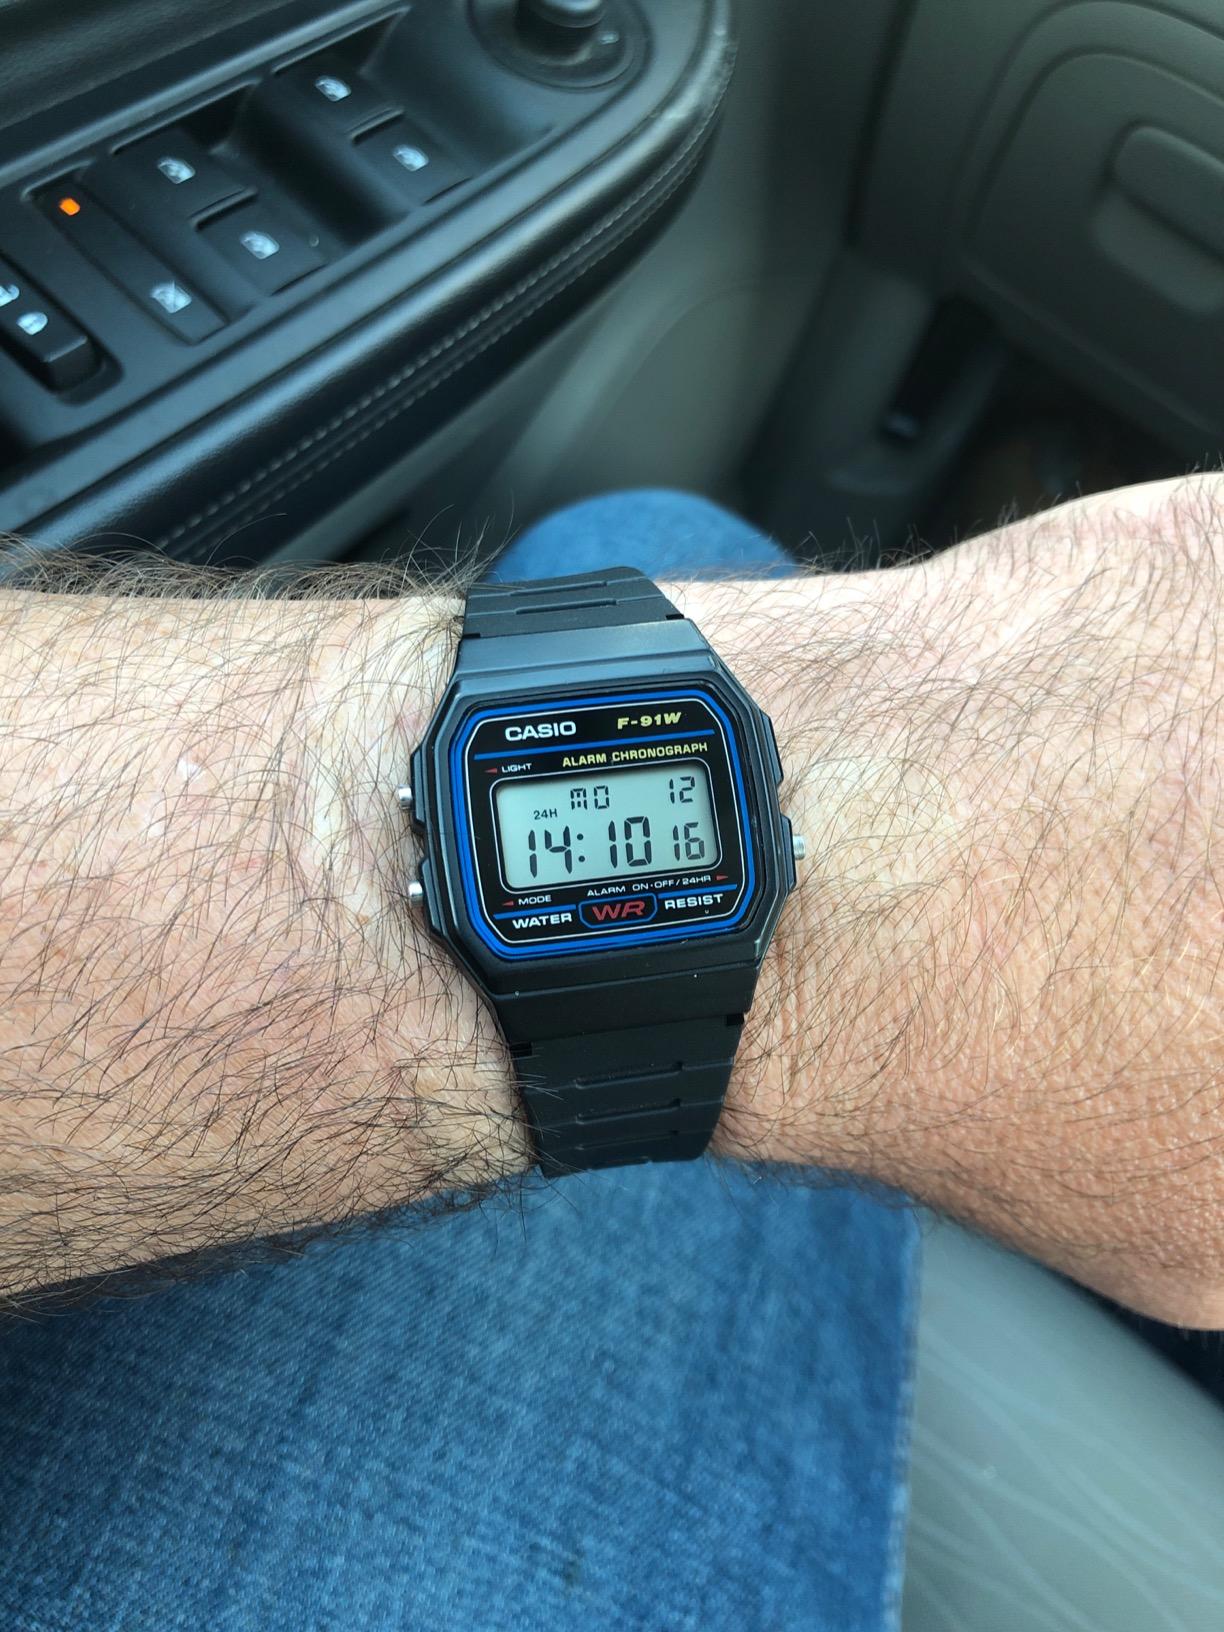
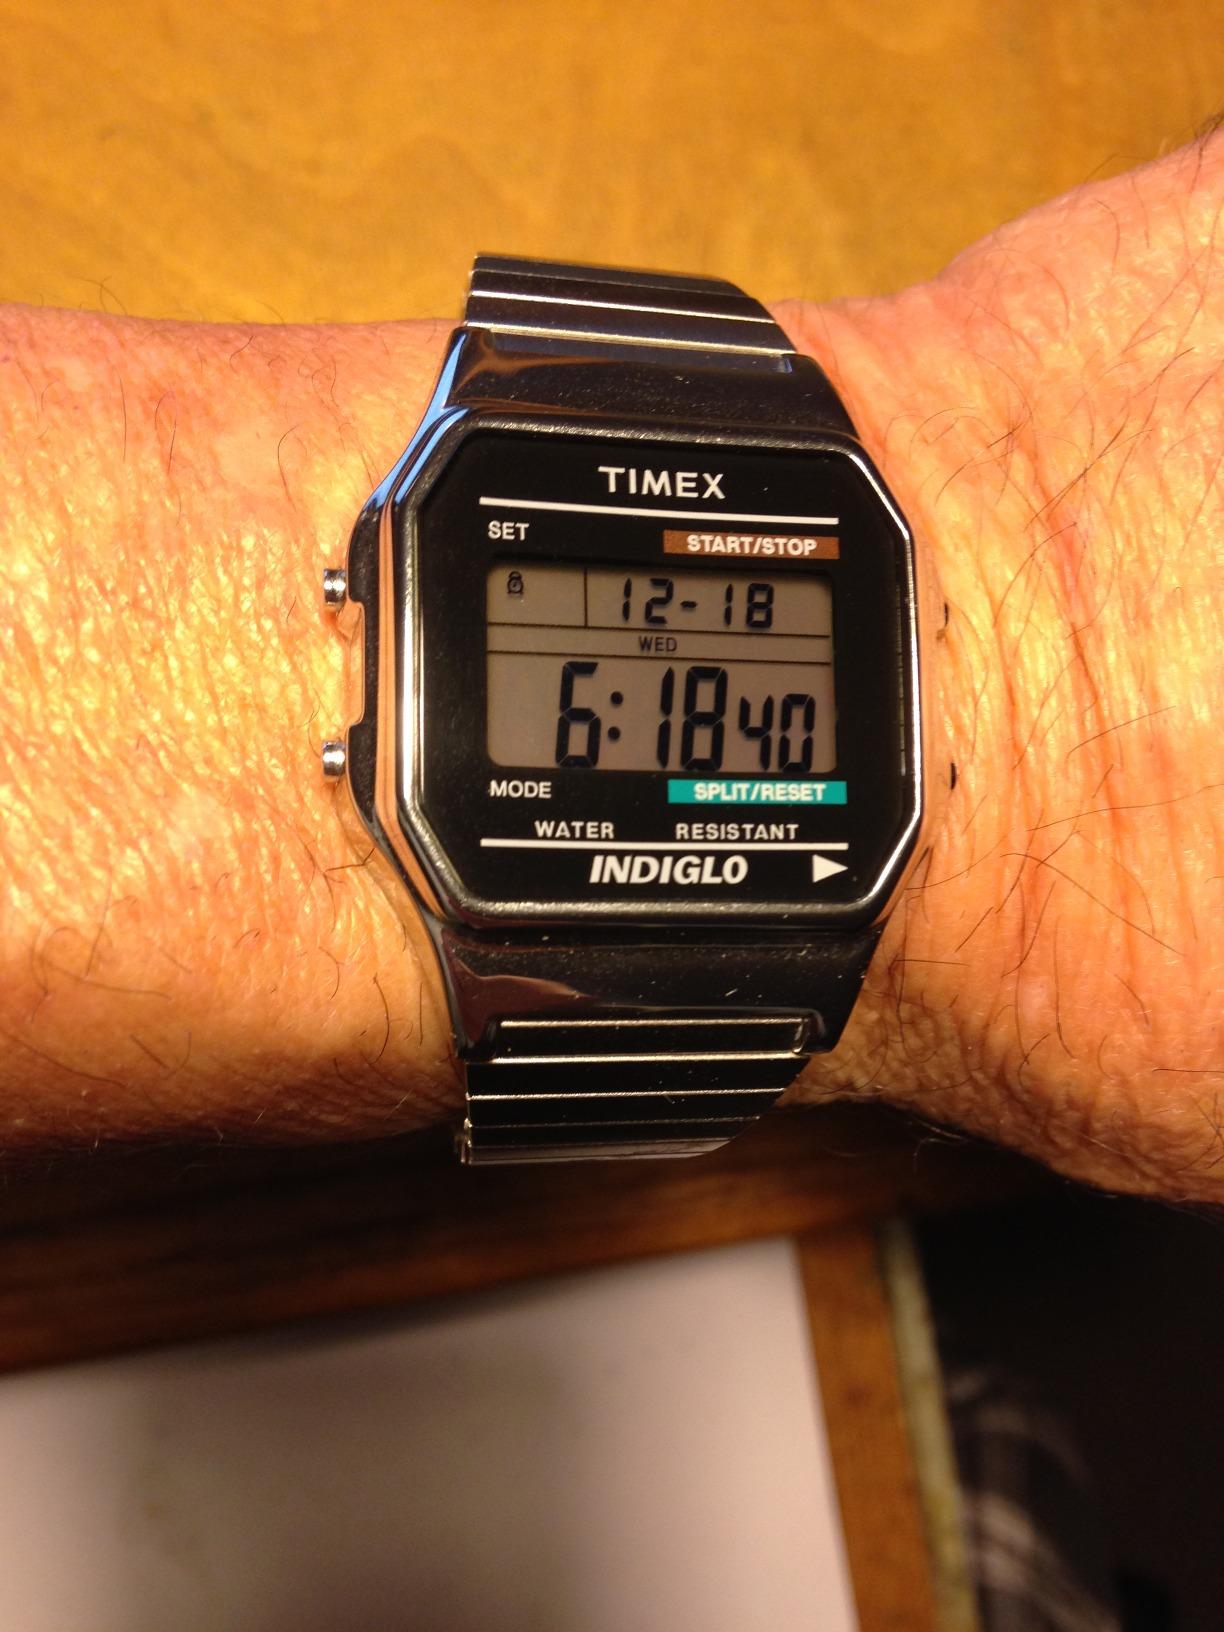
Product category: accessories_watch
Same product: no